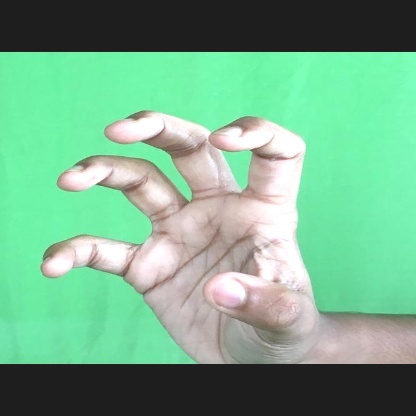
Mudra: Padmakosha